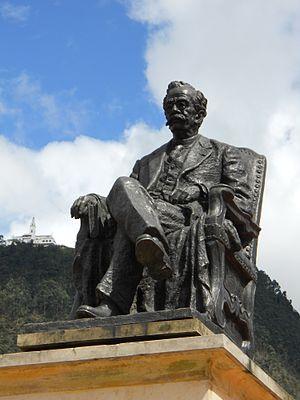
Manuel Ricardo Palma Soriano est un écrivain, académicien, bibliothécaire et homme politique péruvien. Né à Lima le 7 février 1833 et mort le 6 octobre 1919, il est très connu pour son ouvrage capital Tradiciones Peruanas.